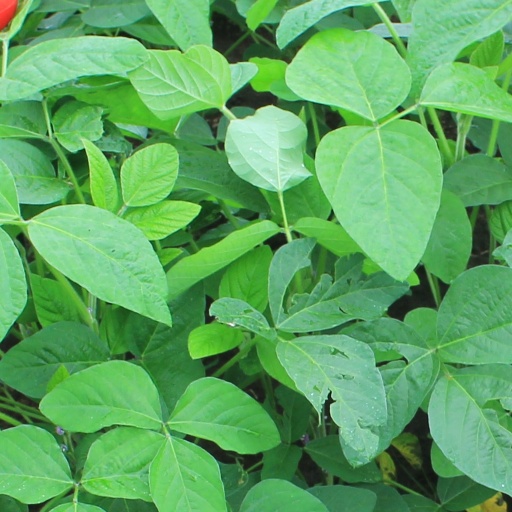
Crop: soybean